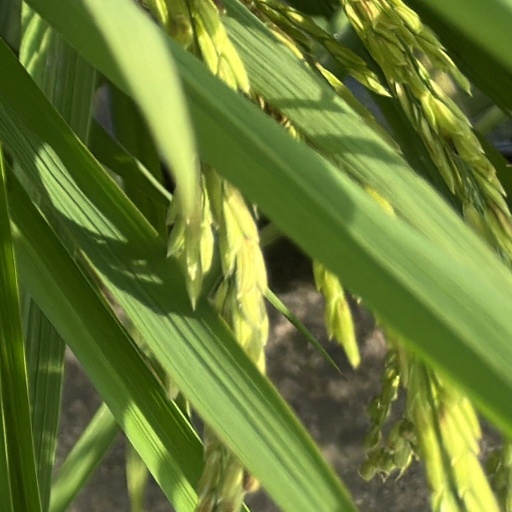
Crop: rice